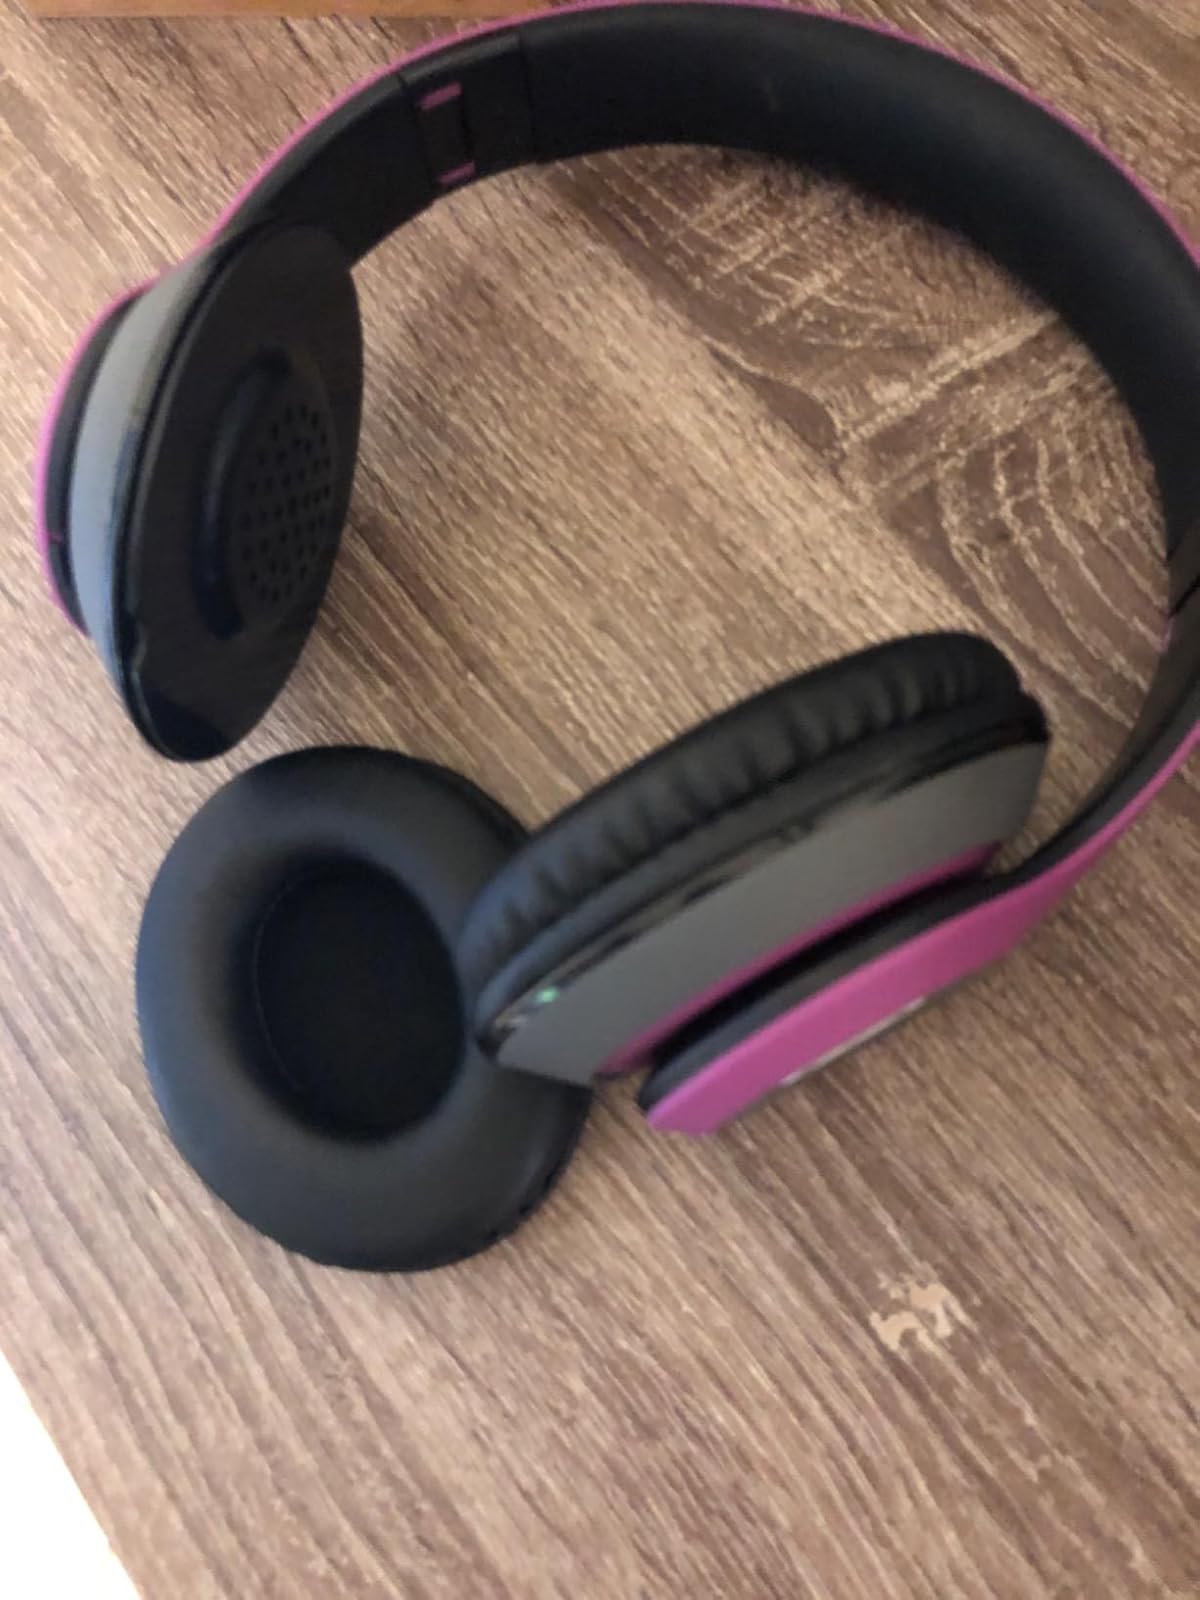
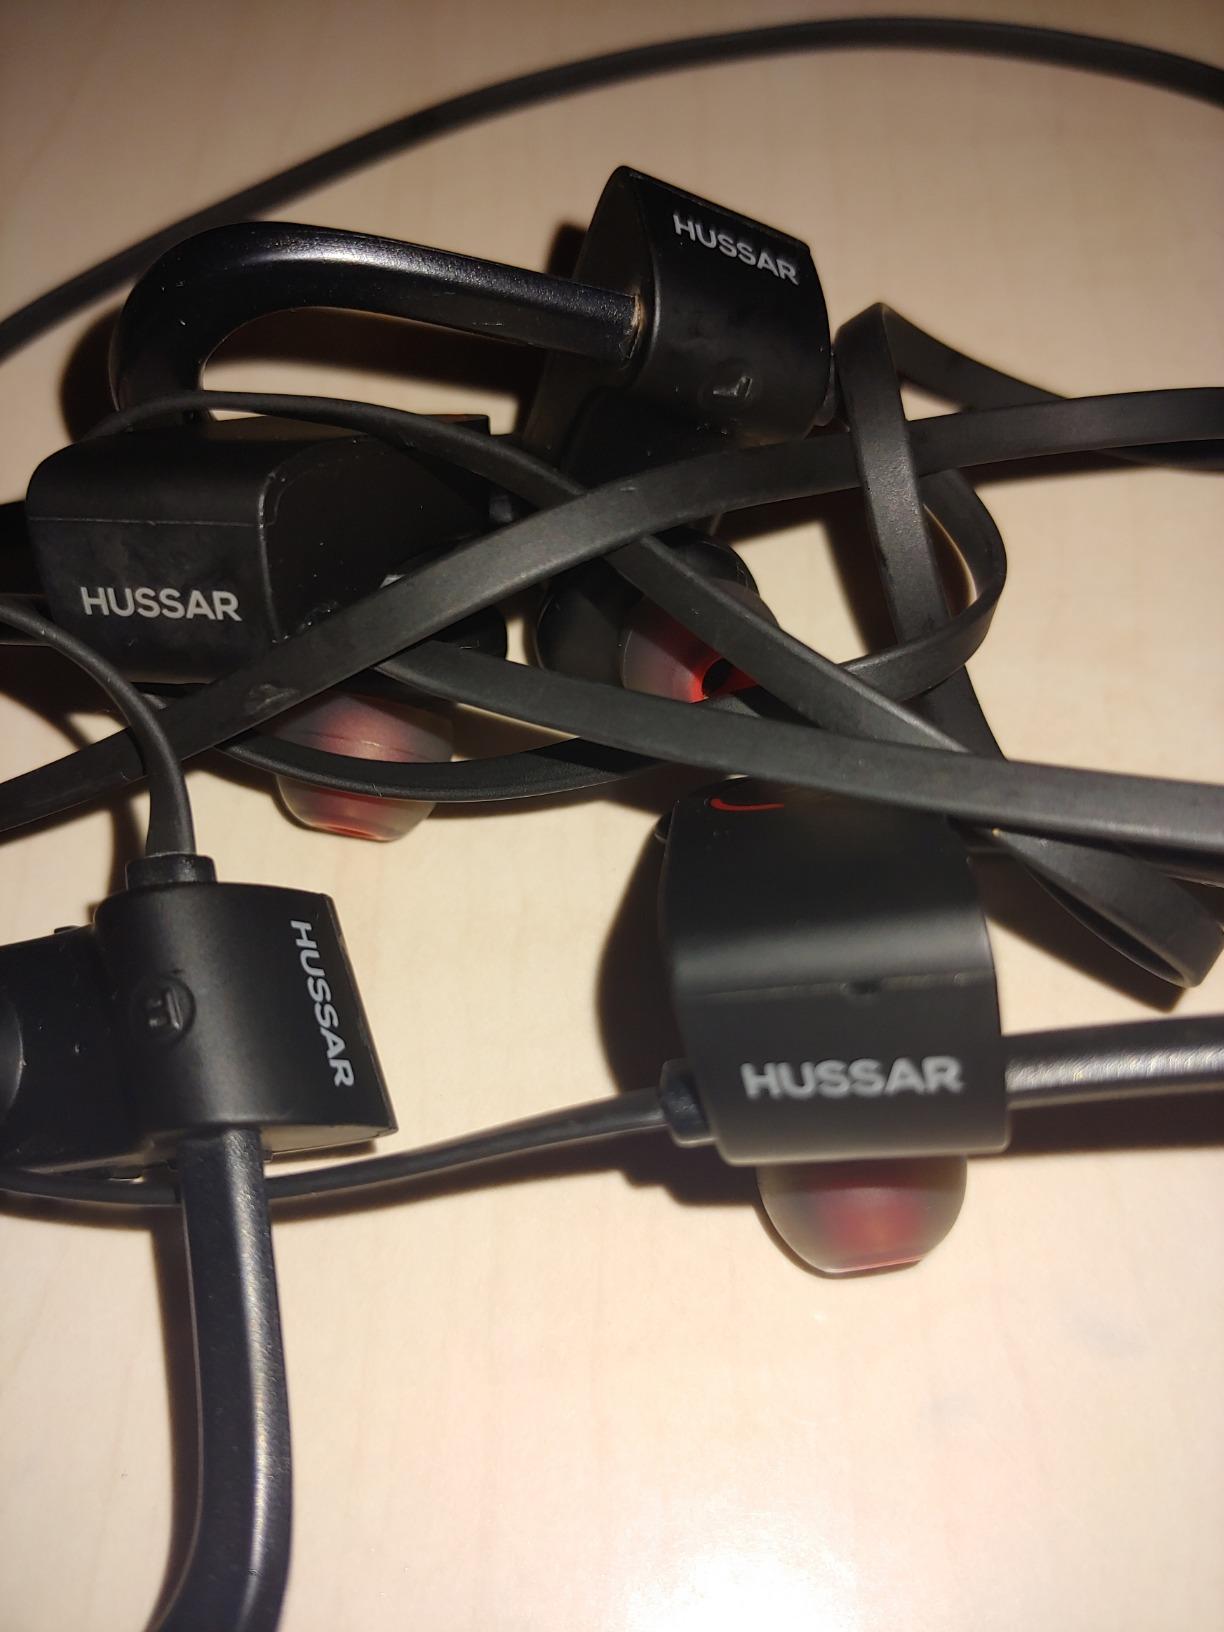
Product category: headphones
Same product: no